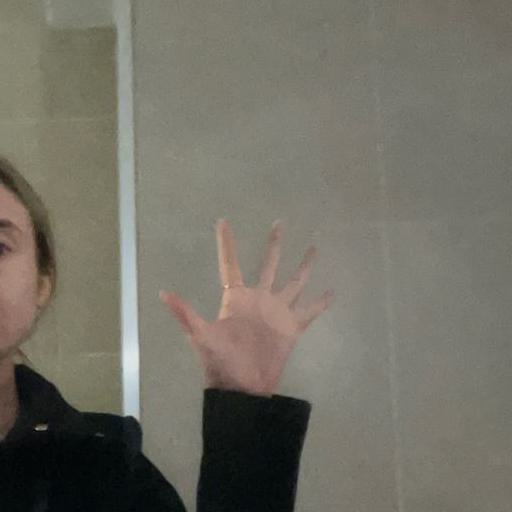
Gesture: palm